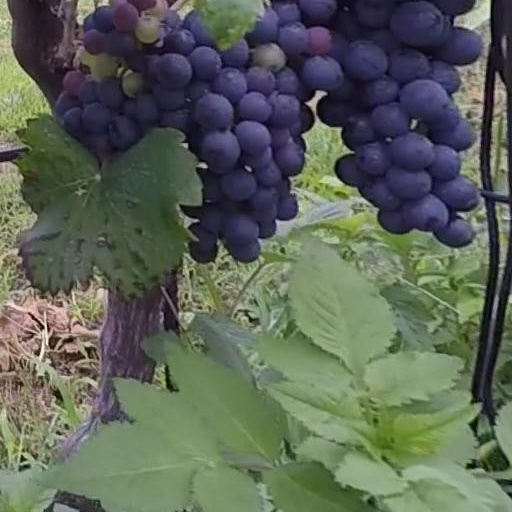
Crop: grape